No. 540 Squadron RAF

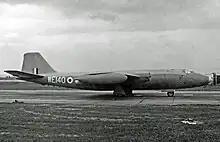
540 Squadron Canberra PR.3 at London Heathrow airport in June 1953

The squadron was formed on 19 October 1942 from 'H' and 'L' flights of No. 1 PRU at RAF Leuchars as a photoreconnaissance unit with the de Havilland Mosquito.